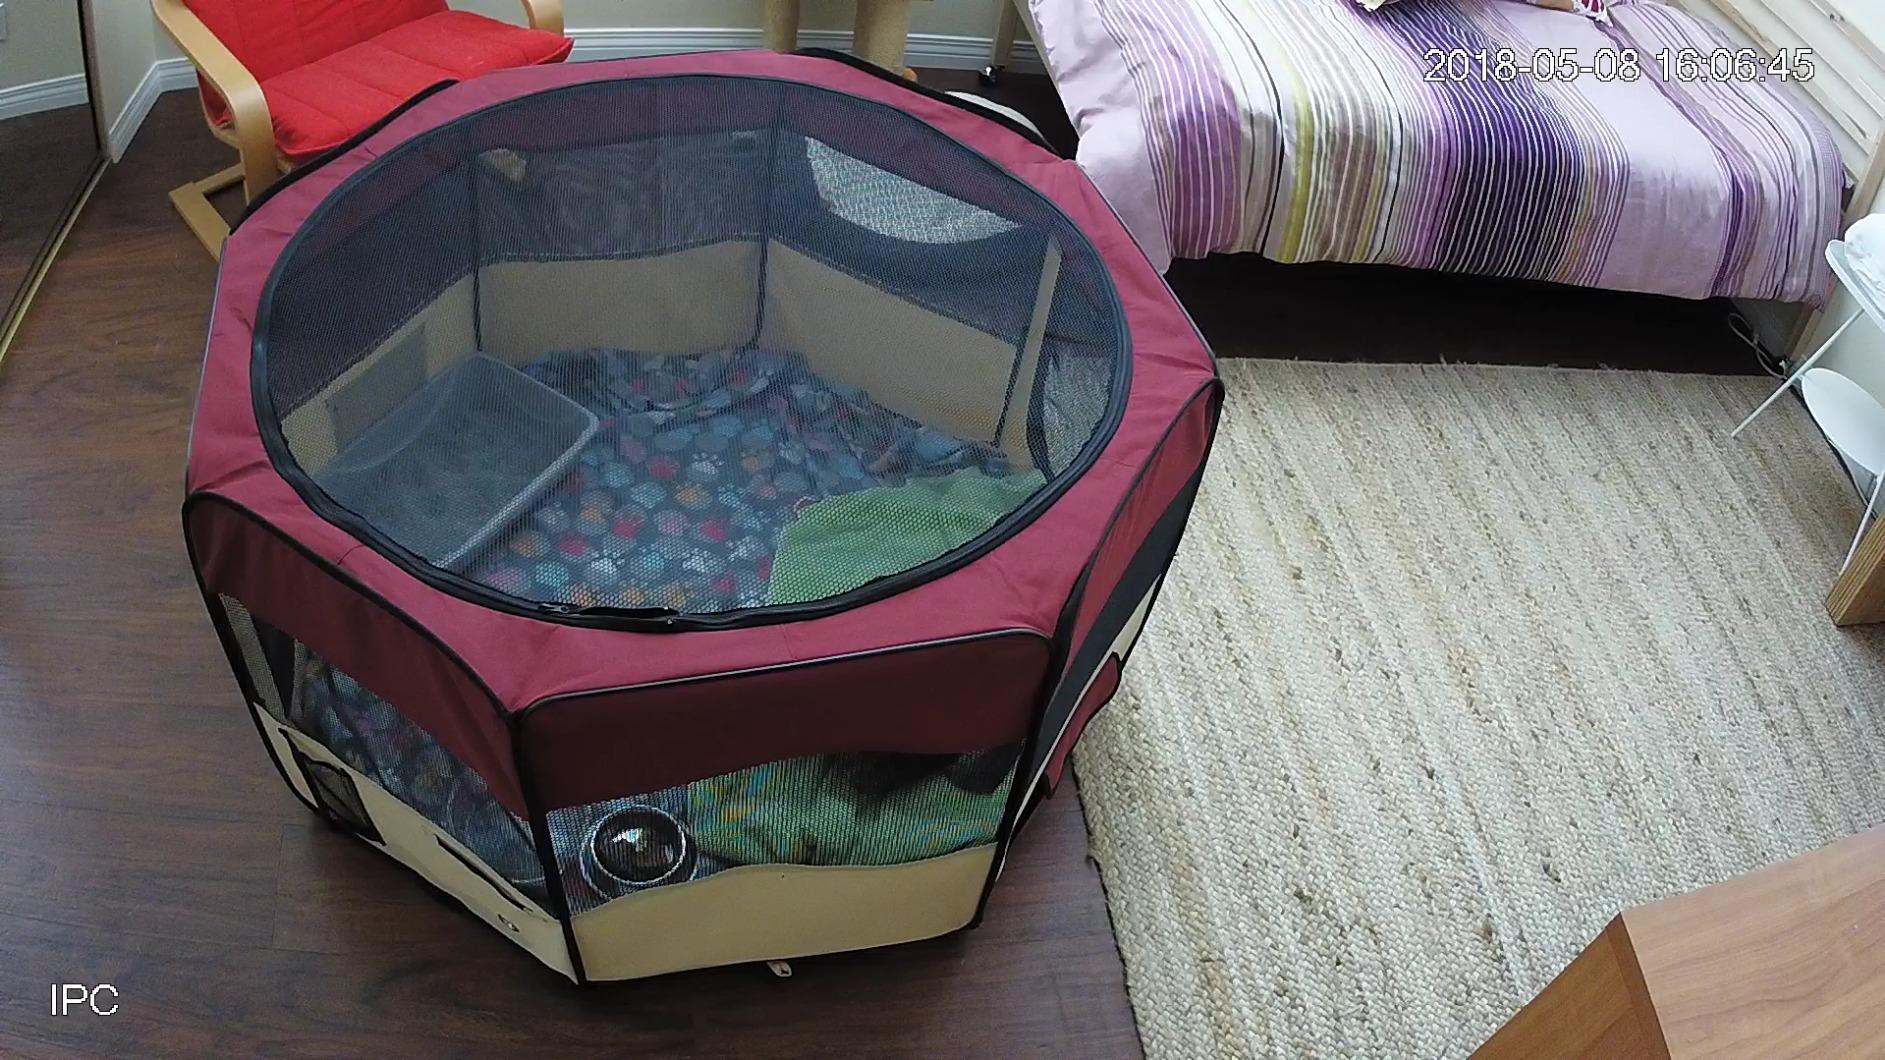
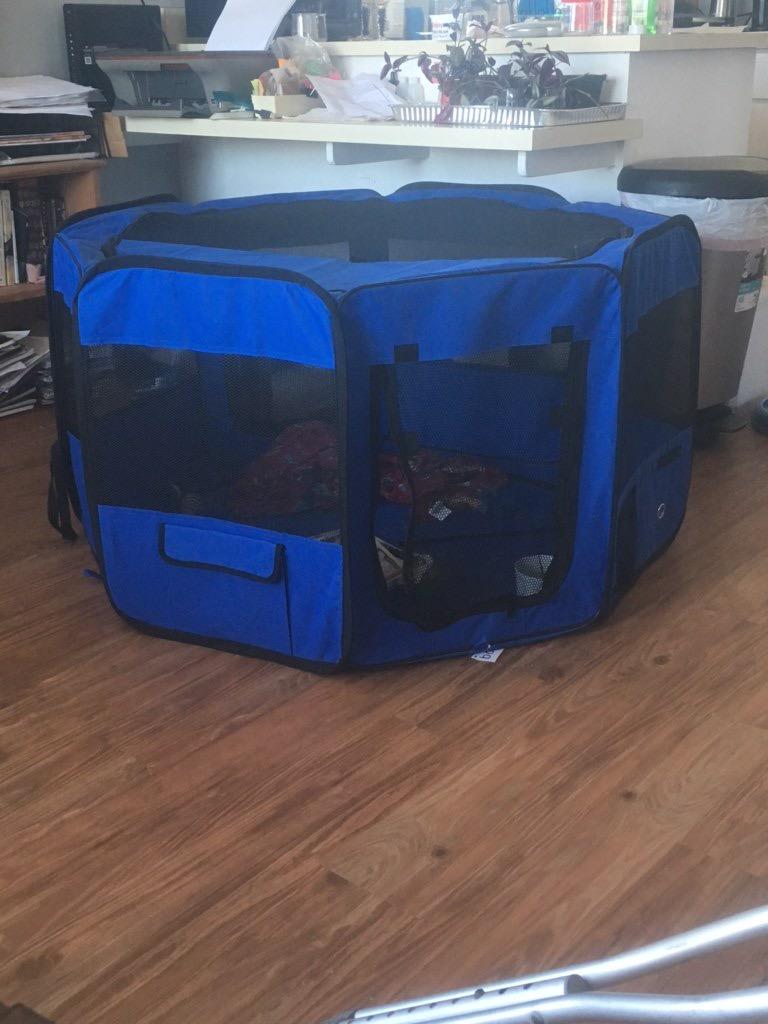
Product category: items_kennel
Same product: no